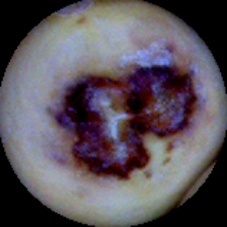
Label: Spotted